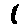
Label: 1